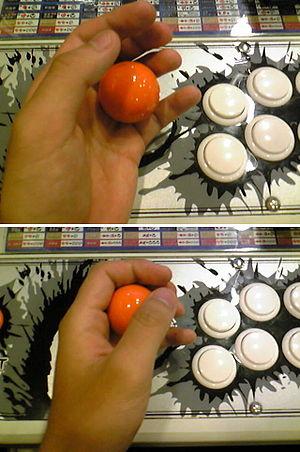
Un joystick de borne d'arcade est un périphérique informatique dont le but est de permettre à un joueur de jeu vidéo qui le manipule de diriger un ou plusieurs éléments à l'écran. Il comporte bien plus de spécificités que le joystick classique ou que le joystick industriel. Ce matériel est généralement axé sur sa robustesse, produit sous l'hypothèse qu'il sera utilisé dans des établissements commerciaux, comme dans les salles d'arcade ou les cafés, où il risque d'être brutalement ou grossièrement utilisé. La durabilité du joystick est l'une des caractéristiques distinctives des « authentiques » pièces détachées d'arcade, en comparaison avec les nombreuses imitations conçues à faible coût pour un usage privé à la maison. Cependant, certaines entreprises fabriquent du matériel de qualité destiné aux salles d'arcade, dans le but d'offrir à l'utilisateur de la précision. Ce matériel de qualité est également intégré dans les contrôleurs d'arcade pour la maison. Le joystick est un dispositif de contrôle majeur de l'arcade, qui a été utilisé depuis le début de l'expansion de ce secteur.